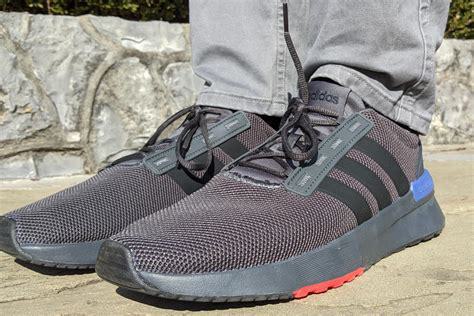
Brand: Adidas
Model: Racer TR21